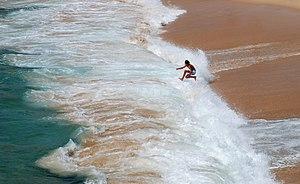
Saut de vague à Porto Covo, Portugal